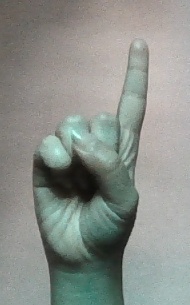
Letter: bb